Congo Crossing

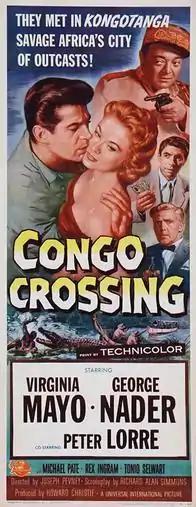
Film poster by Reynold Brown

Congo Crossing is a 1956 American Technicolor adventure film directed by Joseph Pevney and starring Virginia Mayo, George Nader and Peter Lorre. It was produced and distributed by Universal Pictures. Most of the exterior sequences were shot in the Los Angeles County Arboretum and Botanic Garden.